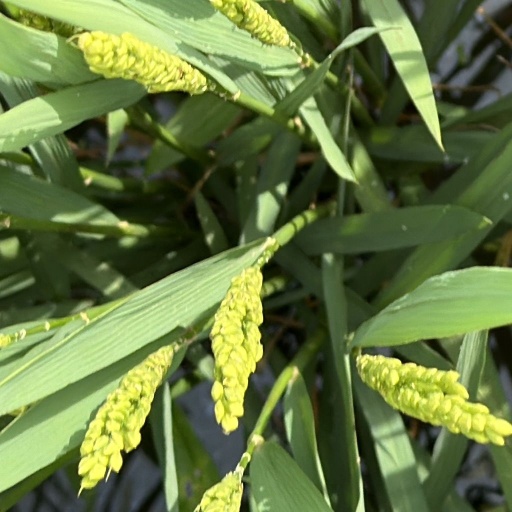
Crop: rice